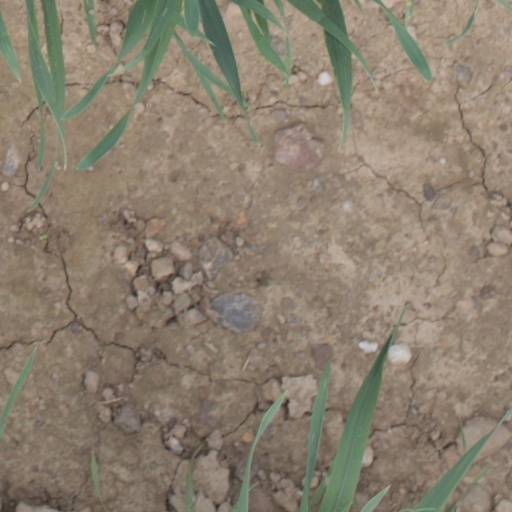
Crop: wheat